Thomas Street Distillery

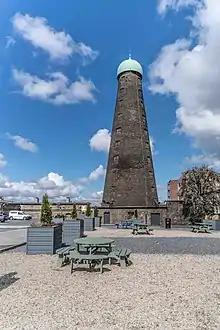
St. Patrick's Tower, now on the grounds of the Guinness Brewery was once part of the Thomas Street Distillery

Constructed in 1757, the year Peter Roe purchased the small distillery on Thomas Street, St. Patrick's Tower is a 150 ft high brick-built windmill which is believed to be one of the oldest extant smock windmills in Europe. Once sited on the grounds of the Thomas Street distillery, it is now part of the Digital Hub complex.